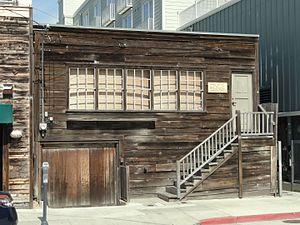
Ceci est la liste des lieux historiques inscrits sur le registre national dans le comté de Monterey en Californie.